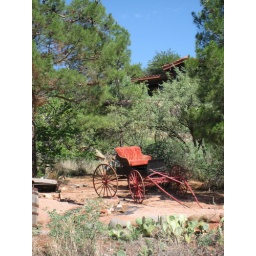
I spotted this old wagon in the yard of a house in Sedona